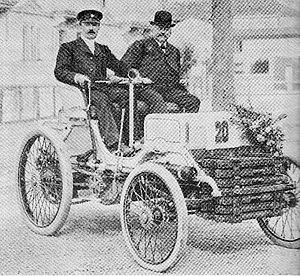
Lemaître, en 1899 avec Armand Peugeot (sur Peugeot).
Armand Peugeot, né le 18 juin 1849 à Valentigney, dans le Doubs, France, et mort le 4 février 1915 à Neuilly-sur-Seine, est un membre de la famille Peugeot, qui a lancé Peugeot dans l'ère de l'automobile et de la bicyclette.
Albert Lemaître, né en 1865 à Ay et mort le 7 mai 1906 à Paris, est un pilote automobile français, communément reconnu comme étant un conducteur unique du seuil du XXe siècle.